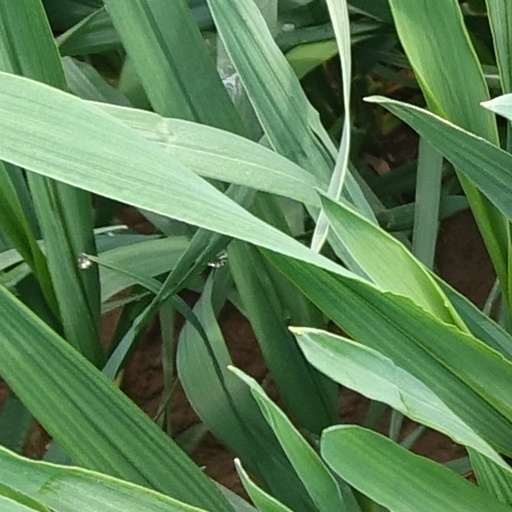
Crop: wheat